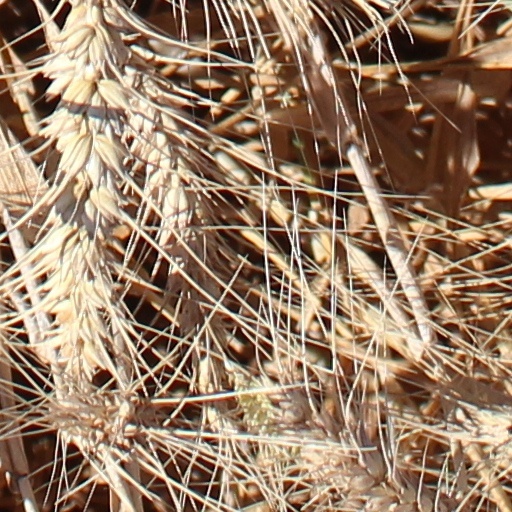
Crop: wheat